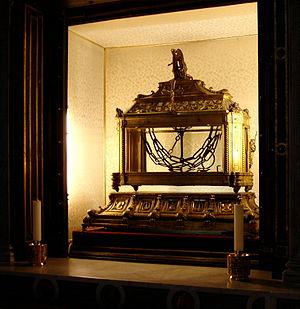
Saint-Pierre-ès-Liens fait référence à une dédicace, également appelée « fête des chaînes du Prince des Apôtres », établie par le pape Sixte III en 439 sur le mont Esquilin en commémoration de l'emprisonnement que le roi Hérode Agrippa fit subir, à Jérusalem, à l'apôtre Pierre en l'an 44. Cette commémoration est fêtée le 1ᵉʳ août dans le christianisme occidental et le 16 janvier dans l'Église orthodoxe.
Saint-Pierre-ès-Liens est le nom de nombreuses églises, abbayes et basiliques.